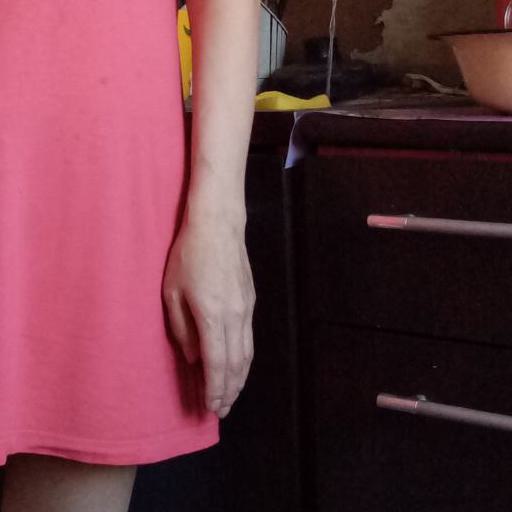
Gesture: no_gesture